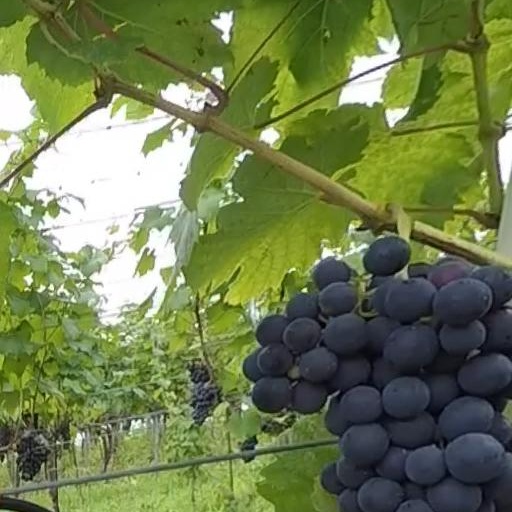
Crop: grape